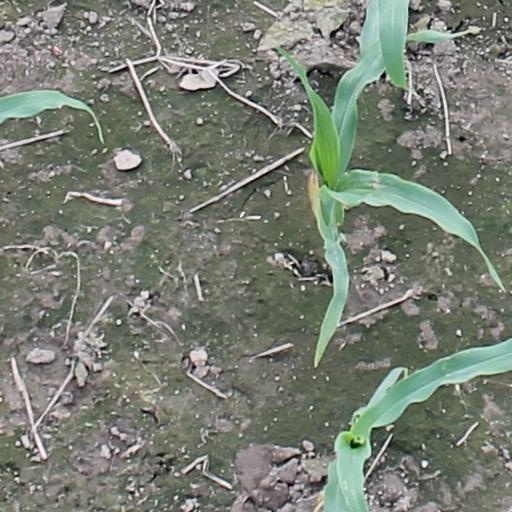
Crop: maize; corn